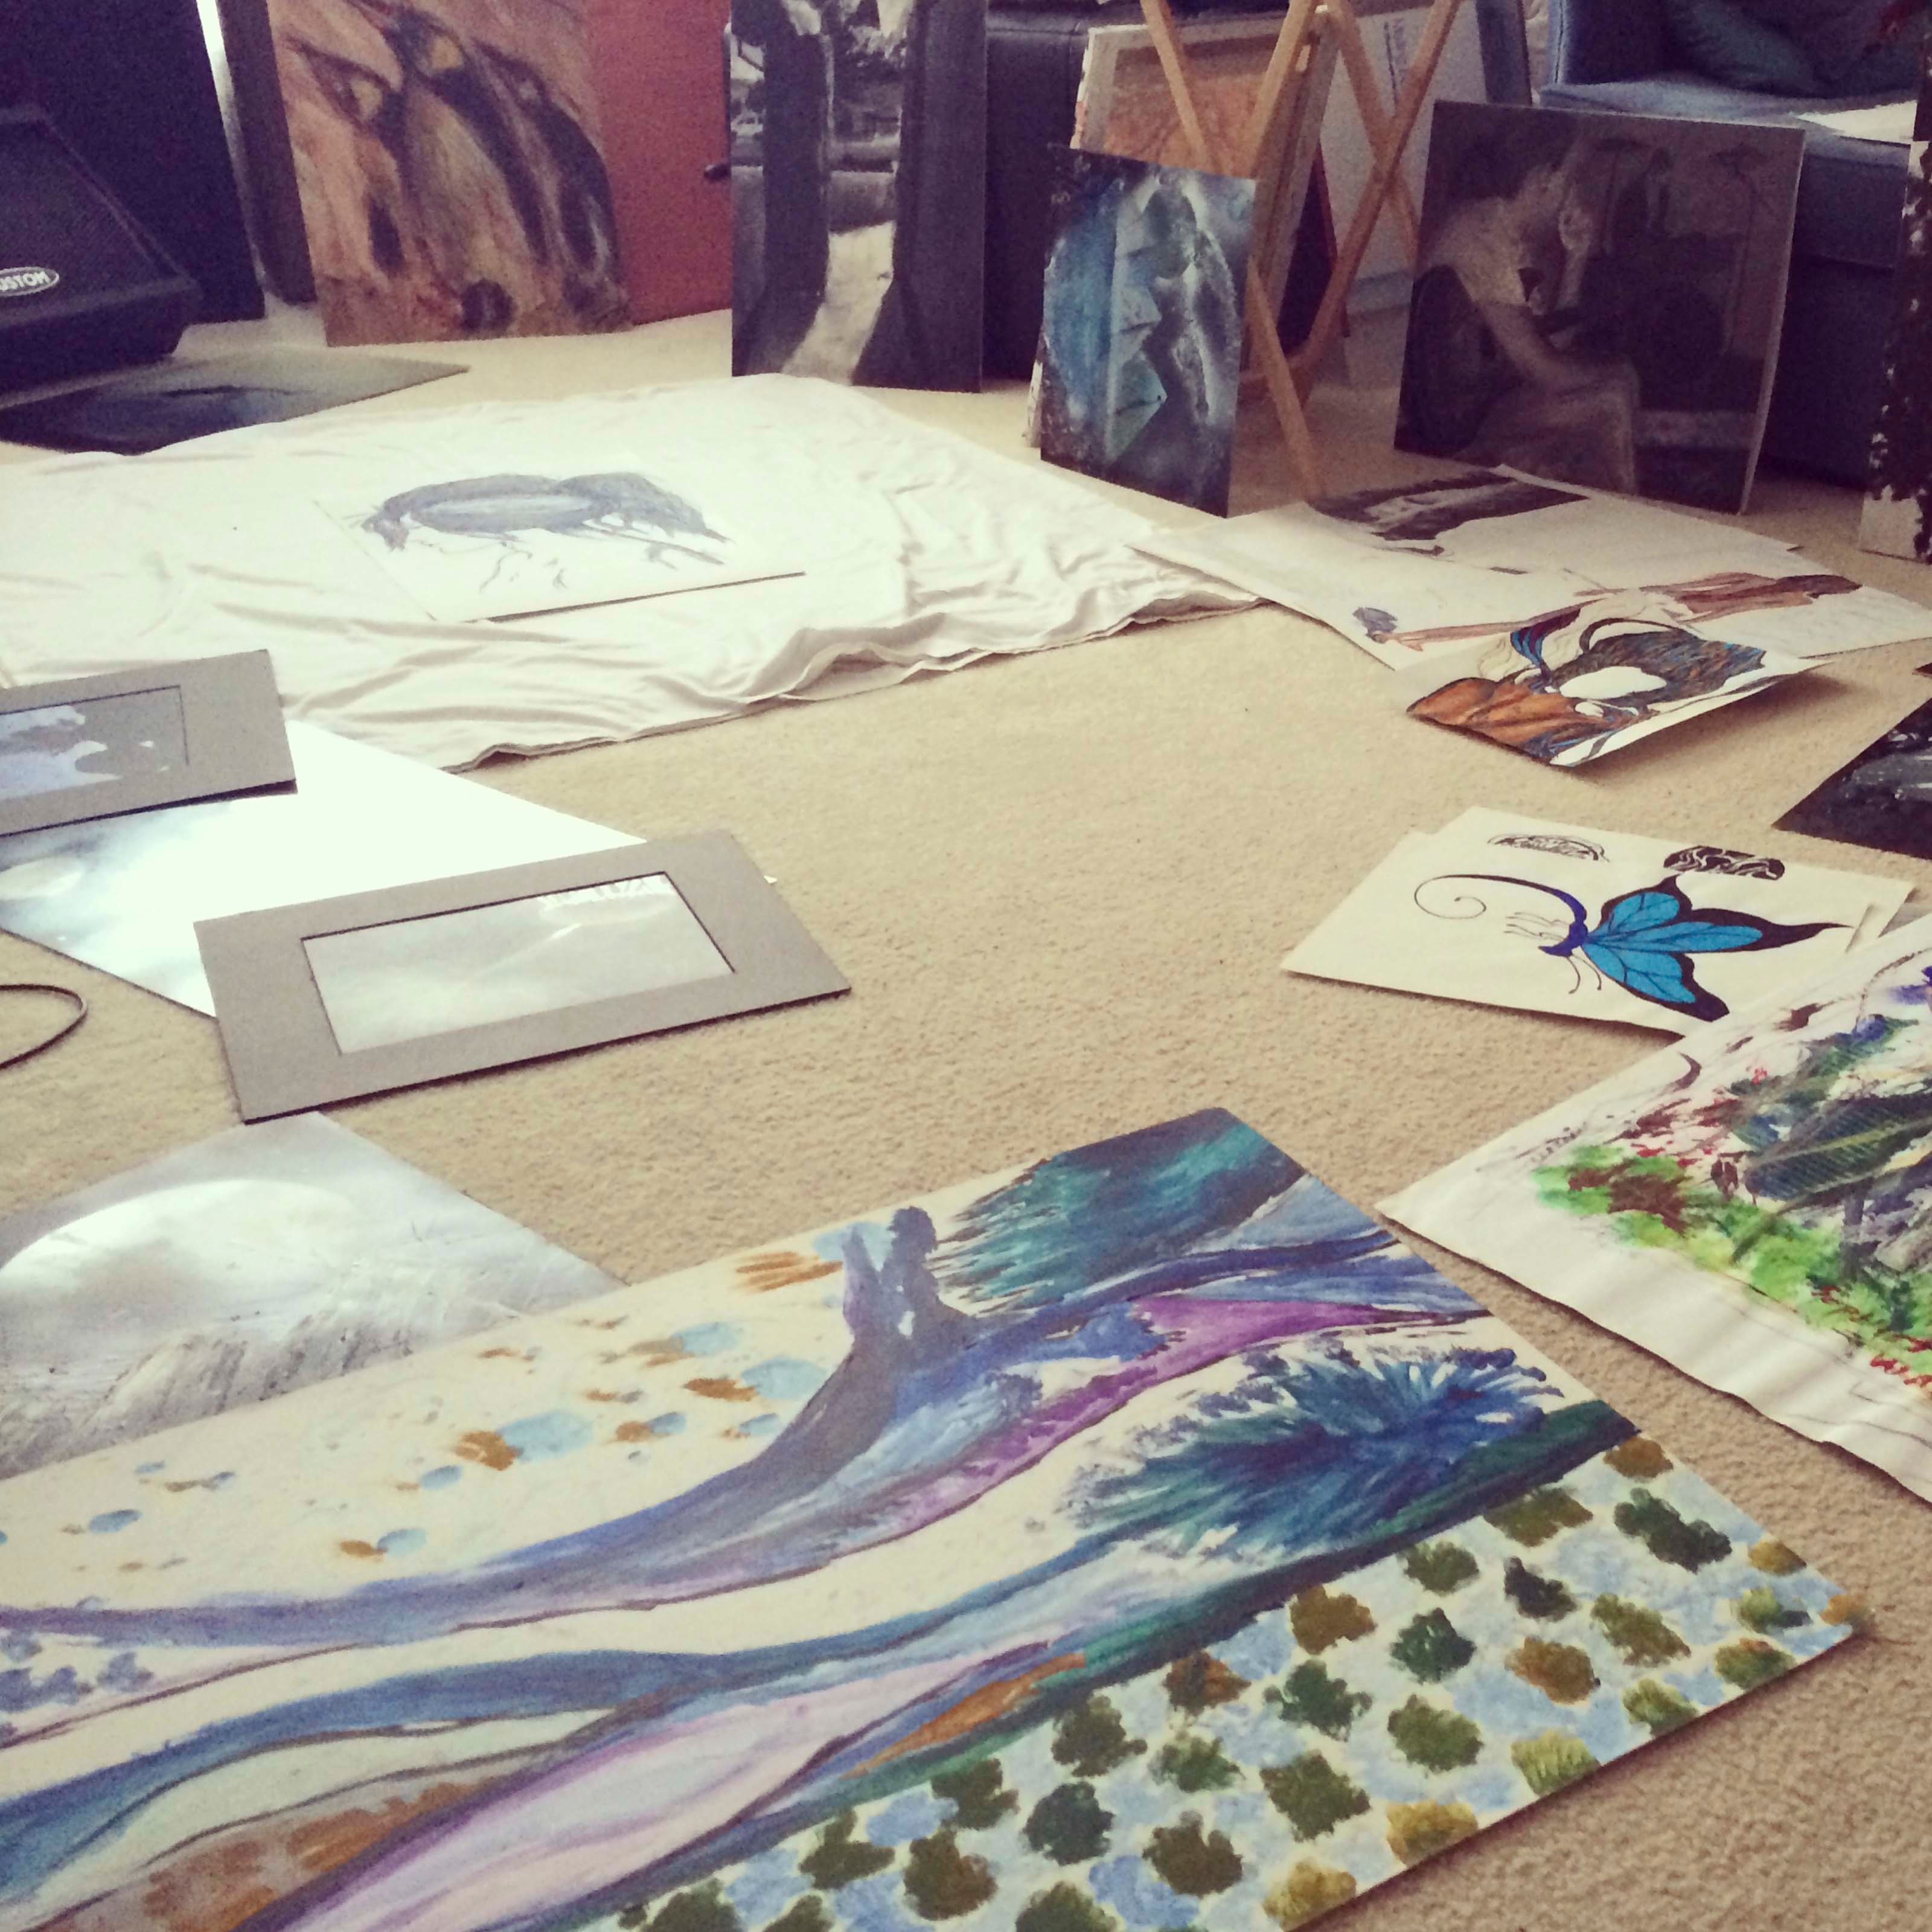
floor, pattern, material, quilt, textile, art, design, carpet, flooring, quilting, bed sheet